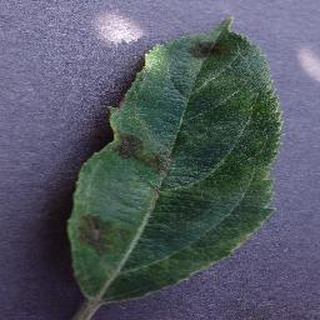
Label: apple_apple_scab